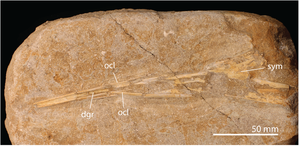
Alcione est un genre éteint de ptérosaures ptérodactyloïdes de la famille des nyctosauridés ayant vécu en Afrique du Nord à la fin du Crétacé supérieur, il y a environ 67 Ma.